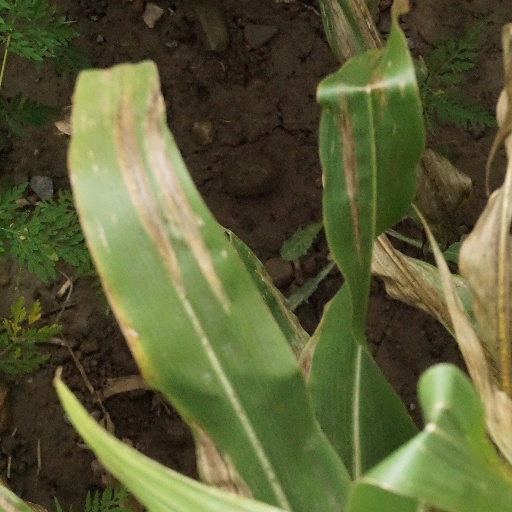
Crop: maize; corn